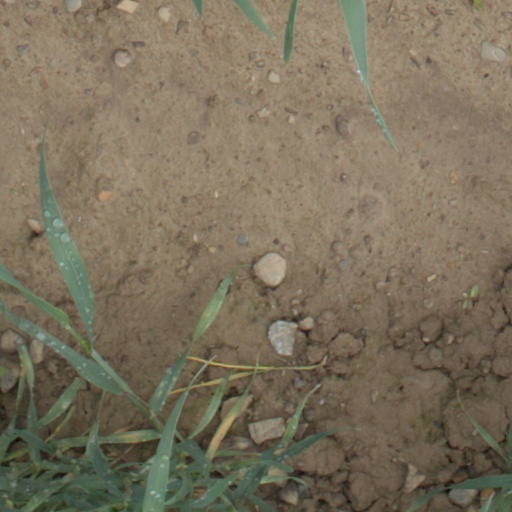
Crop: wheat